Holding Hands (album)

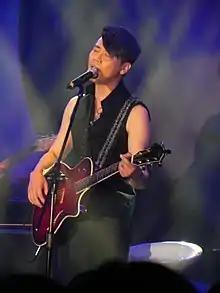
David Tao, one of A-Mei's collaborators on the album

"Are You Ready" and "After Knowing" were the two posthumous songs on the album written by Chang Yu-sheng. The latter was originally sung by Chang on his 1994 album "". "Dreaming of Titanic" is a synthesizer-heavy ballad. "Lonely Bowling" is a reggae-style number written and composed entirely by . "Surrender to Love" is a melodic ballad. Two songs on the album, "Don't Lie To Me" and "High High High," were written by David Tao; both of the songs carried strong Americanized R&B influences.